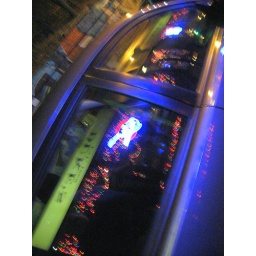
Don't get shot -- lights reflected in car window outside of Duke's in Rogers Park.